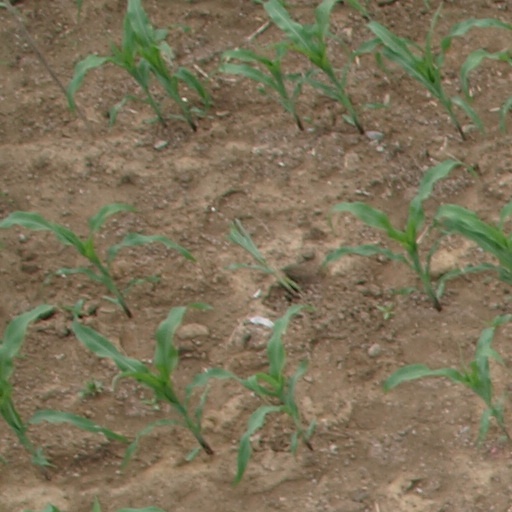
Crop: maize; corn